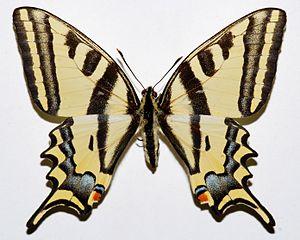
L'Alexanor ou Grand Sélésier, Papilio alexanor, est une espèce d'insectes lépidoptères qui appartient à la famille des Papilionidae, à la sous-famille des Papilioninae et au genre Papilio.